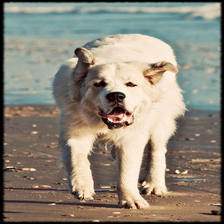
Species: dog
Breed: great pyrenees